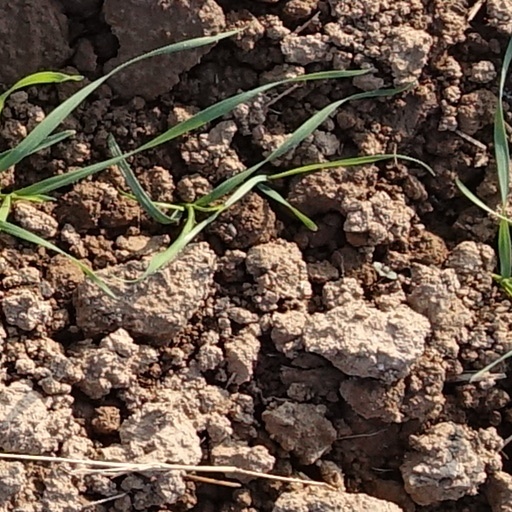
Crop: wheat